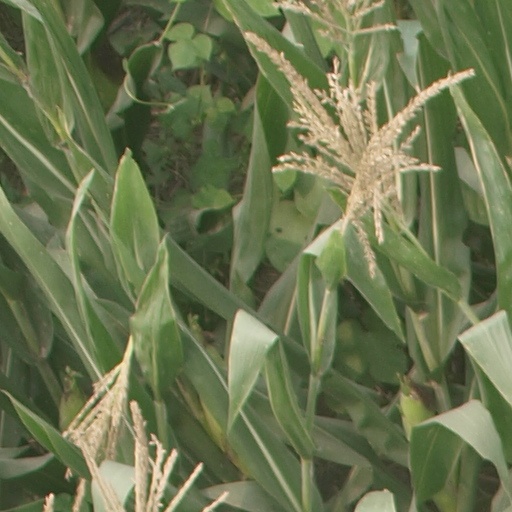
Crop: maize; corn